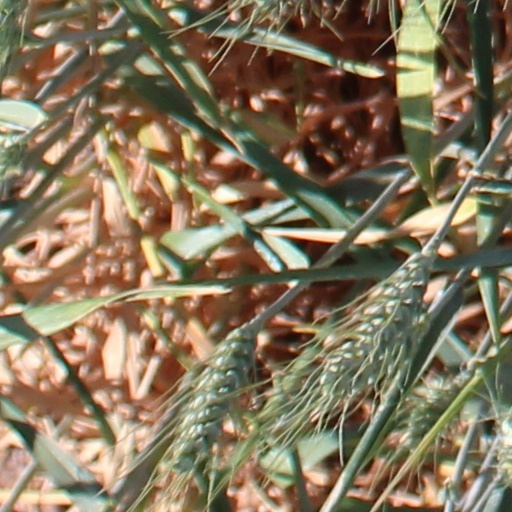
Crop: wheat